Lea Thompson

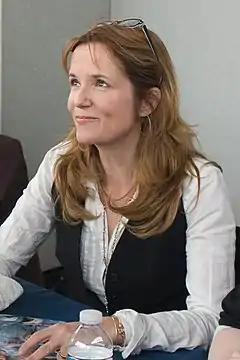
Thompson at the 2008 Collectormania 13 Convention in Milton Keynes, United Kingdom

In 1982, Thompson played Cecily "Sissy" Loper in the interactive live-action video game "MysteryDisc: Murder, Anyone?". She made her movie debut in 1983 with "Jaws 3-D". Thompson recalled the film as "the very first movie I ever got, but I lied and said I had done a couple of other movies, so when I showed up, I really knew absolutely nothing. Also, I had said that I knew how to water ski. And I did not. So I had, like, five days to learn really, really complicated water-skiing things, because I had to fit into the Sea World water-skiing show. I don't even know how to swim!" Thompson followed this with "All the Right Moves" (1983), "Red Dawn" (1984), and "The Wild Life" (1984).